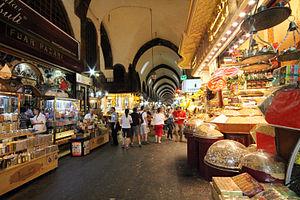
Bons baisers de Russie est le cinquième roman d'espionnage de l'écrivain britannique Ian Fleming mettant en scène le personnage de James Bond. Il est publié le 8 avril 1957 au Royaume-Uni. La traduction française parait en 1960 sous le titre Échec à l'Orient-Express avant de prendre définitivement le titre Bons baisers de Russie en 1964.